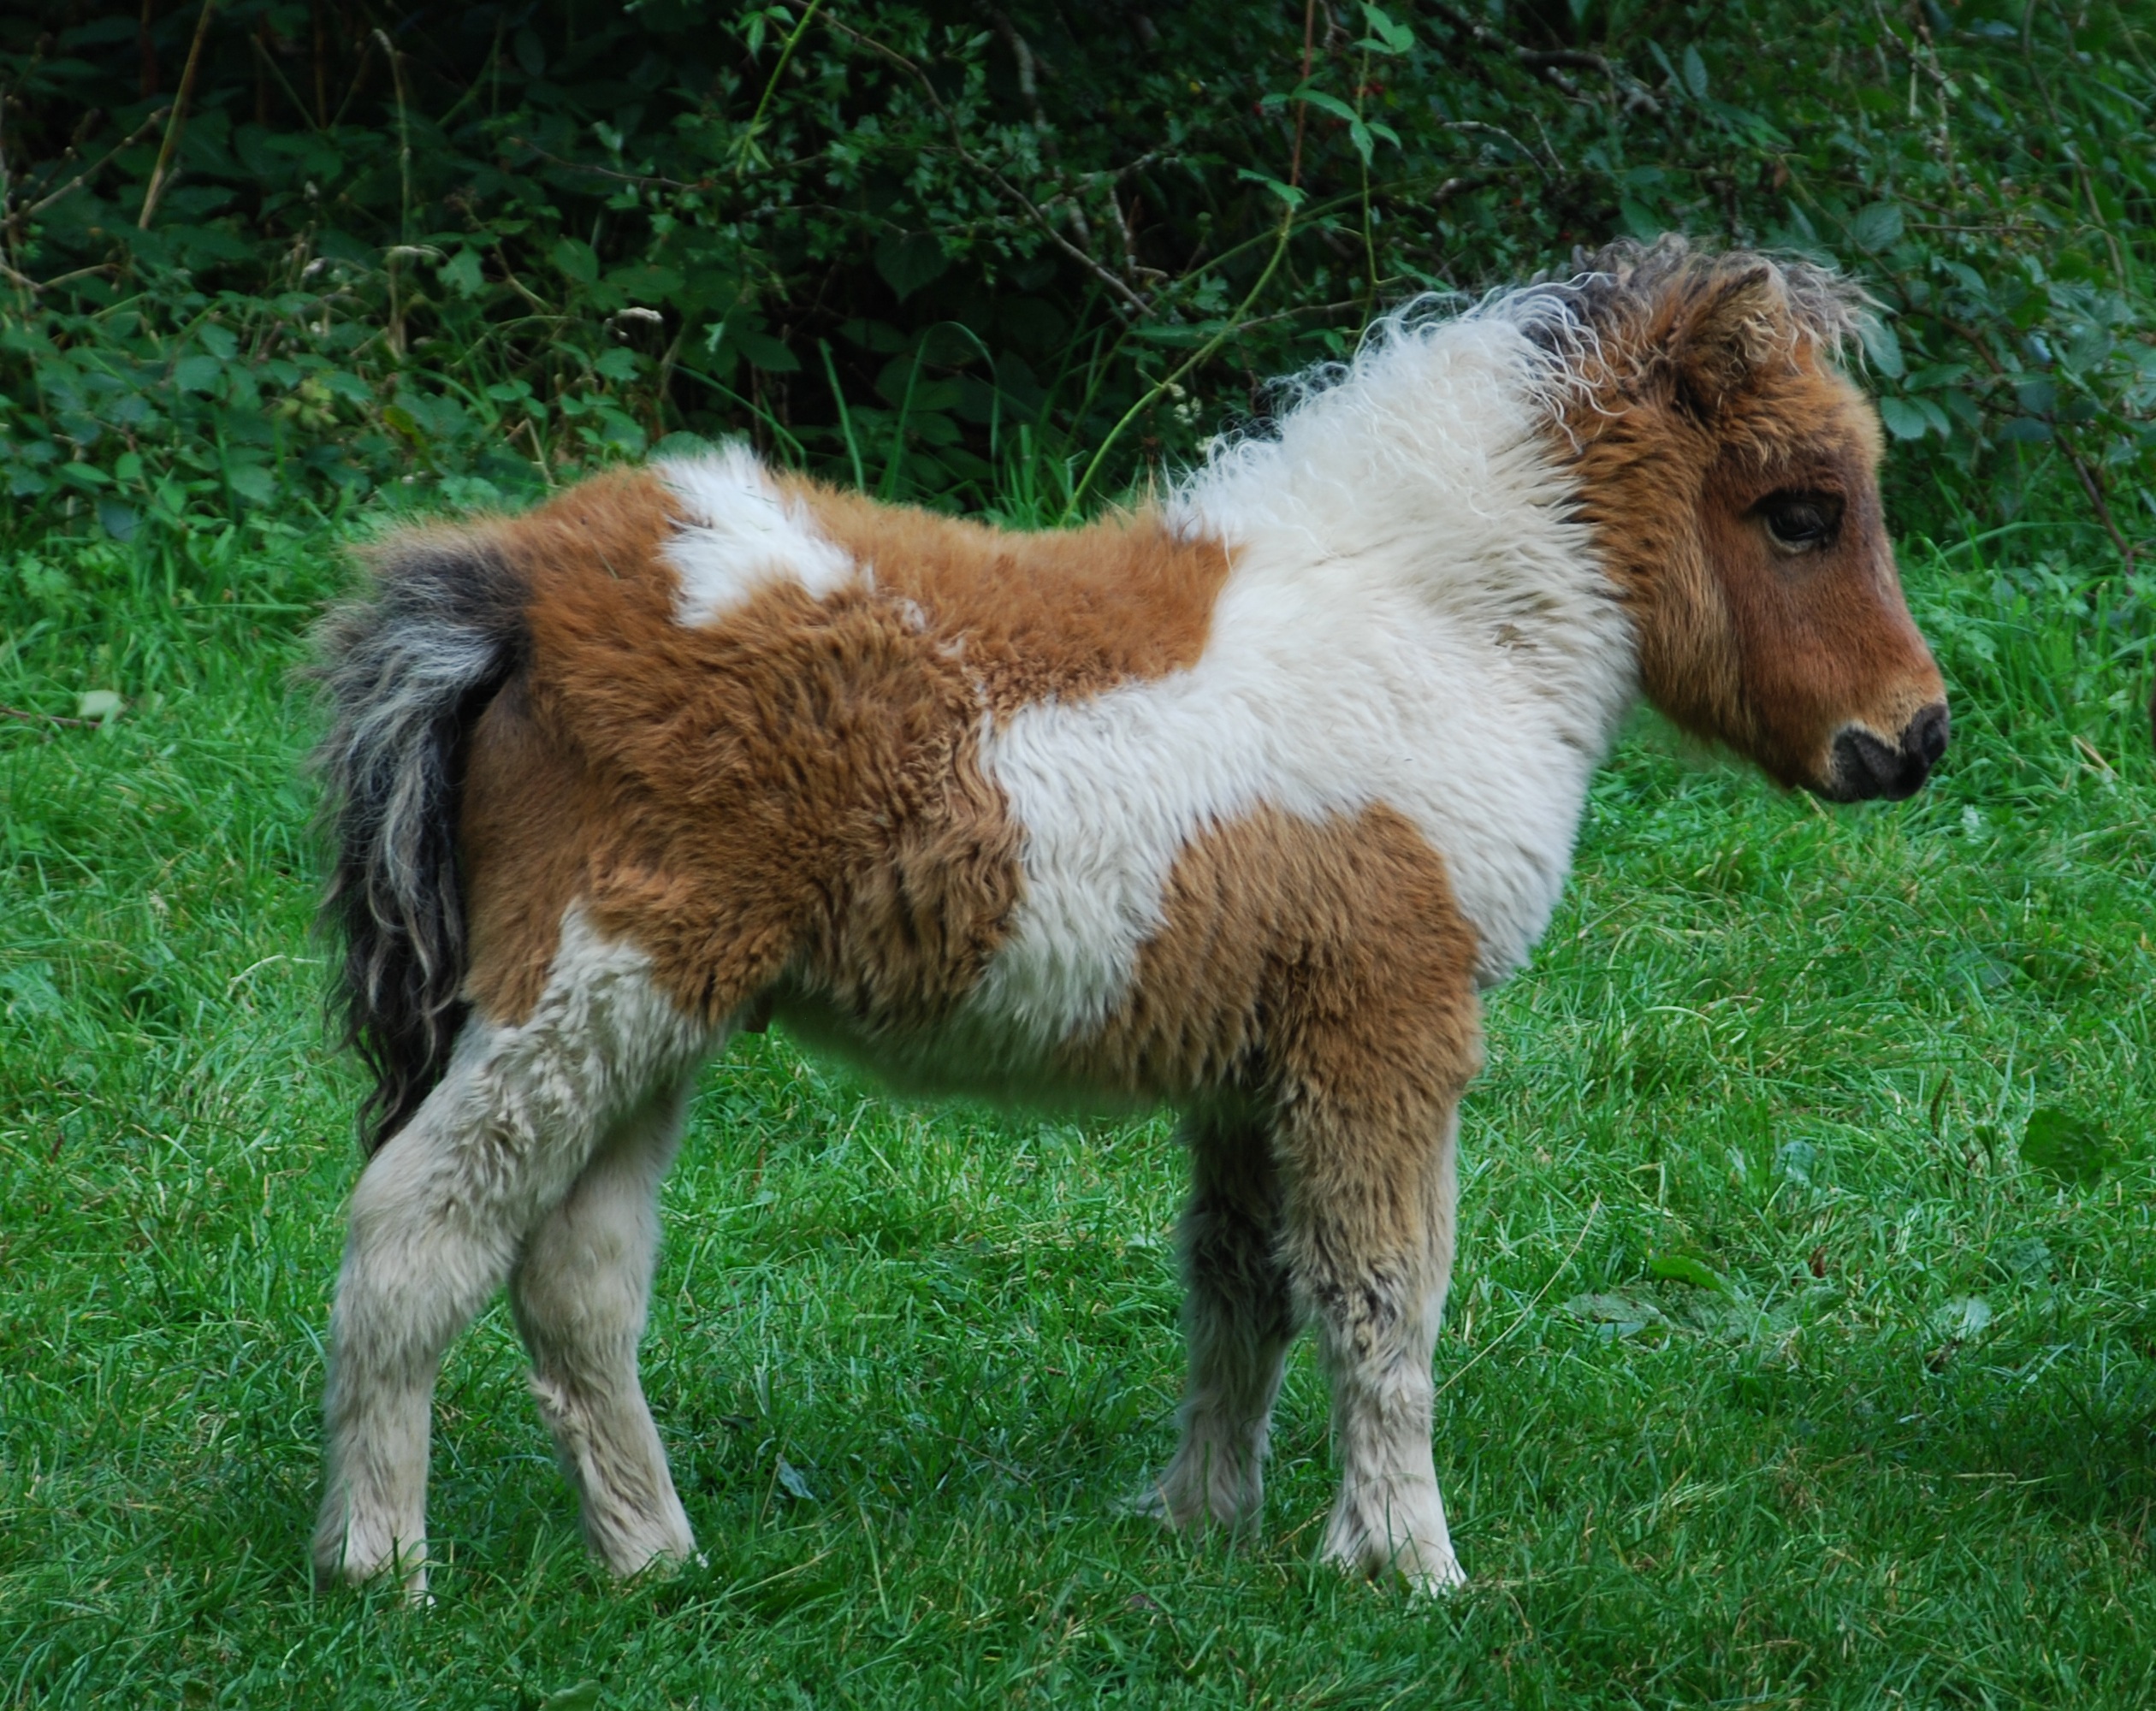
animal, cute, pasture, grazing, horse, mammal, stallion, mane, fauna, pony, vertebrate, mare, foal, devon, dartmoor, colt, horse like mammal, mustang horse, dog breed group